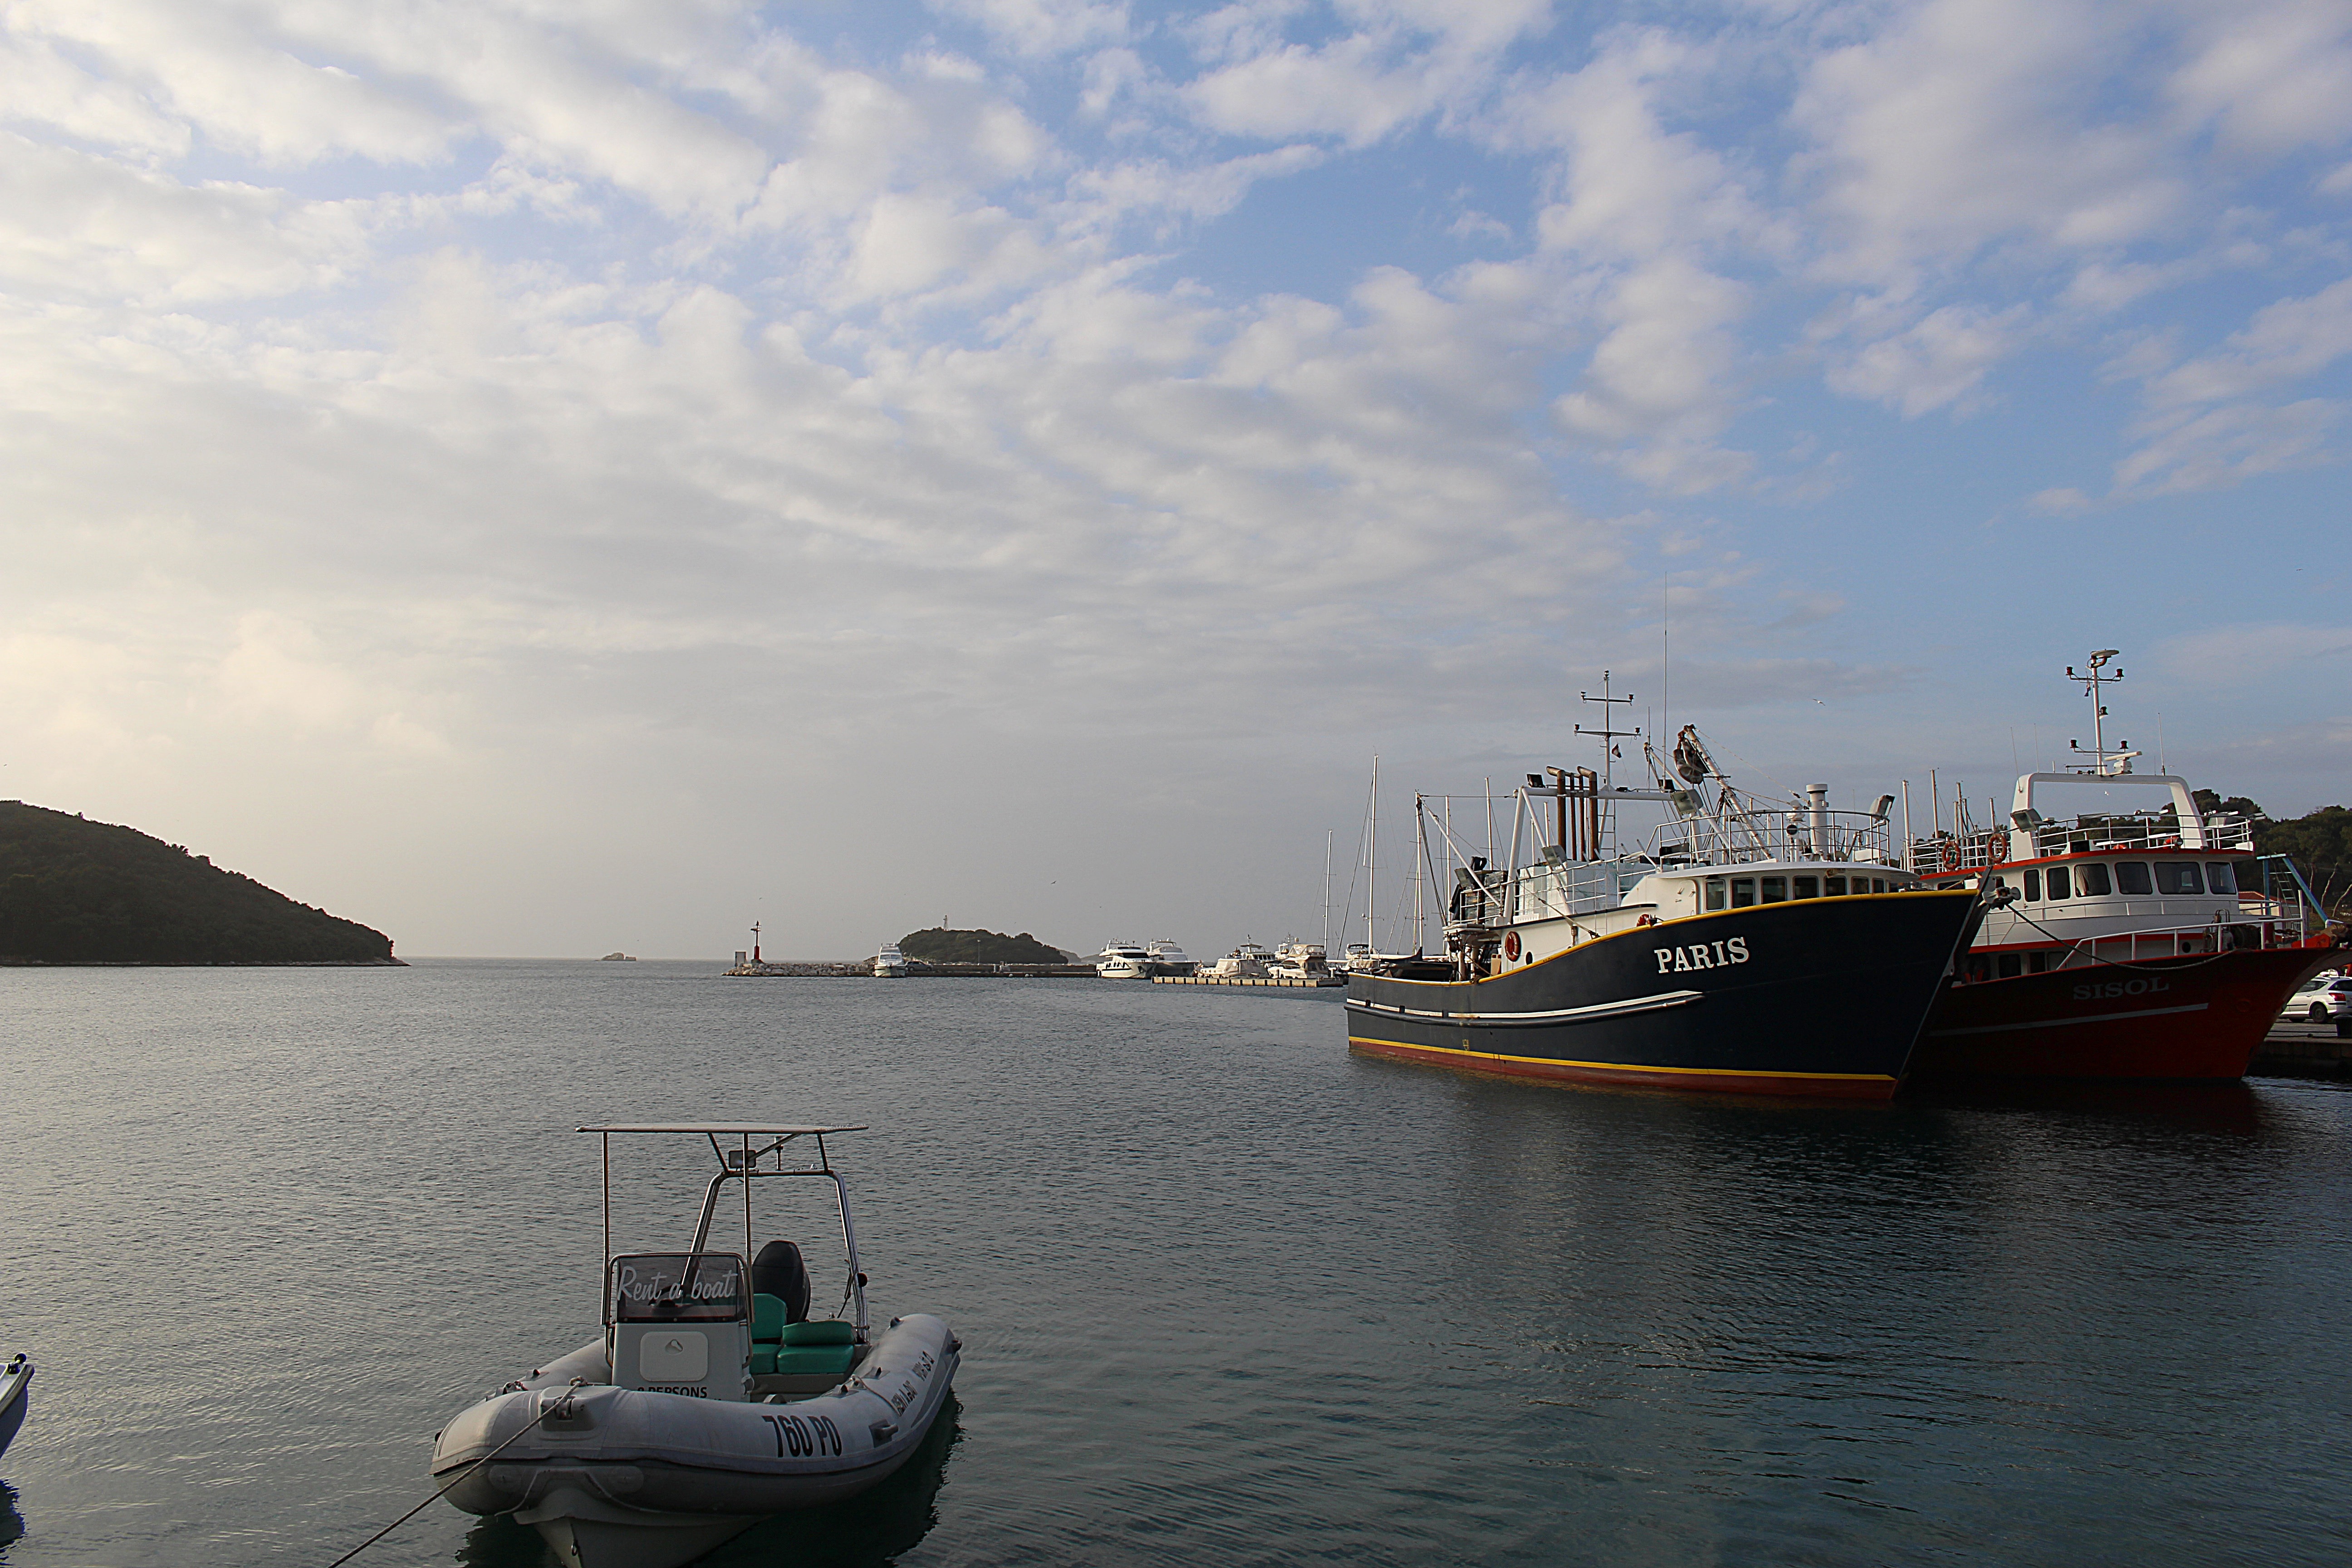
sea, coast, boat, pier, ship, vehicle, bay, harbor, port, ferry, boats, channel, watercraft, fishing vessel, passenger ship, fishing boats, freight transport